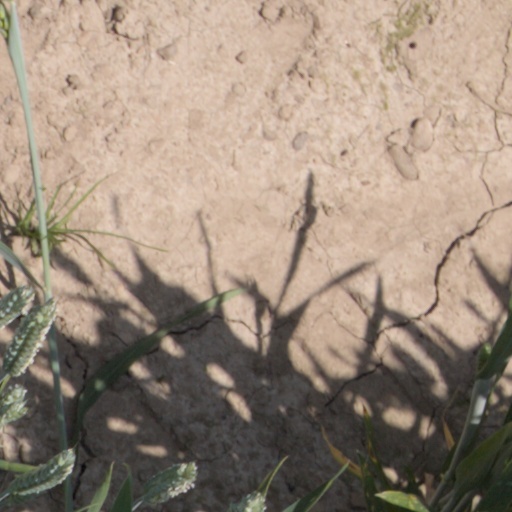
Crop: wheat